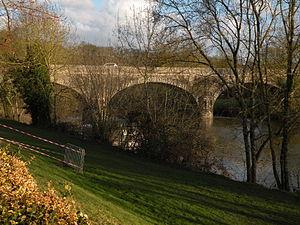
Pont sur la Sèvre nantaise à La Haie-Fouassière.
La Haie-Fouassière, également nommée La Haye-Fouassière, est une commune du pays du Vignoble nantais, située dans l'Ouest de la France, dans le département de la Loire-Atlantique, en région Pays de la Loire.